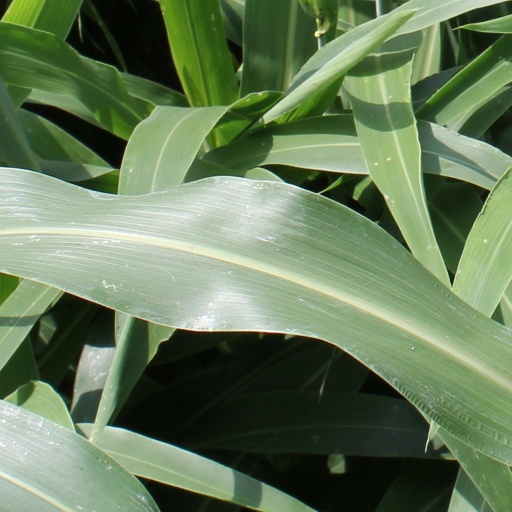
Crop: sorghum